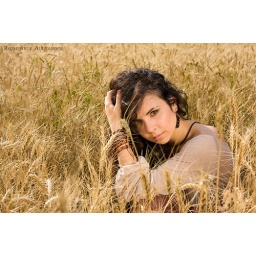
Attractive girl sitting in wheat field